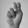
ASL letter: N